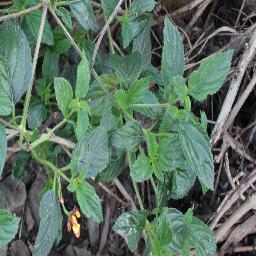
Label: lantana